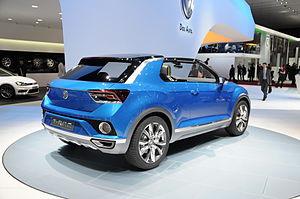
Salon international de l'automobile de Genève 2014